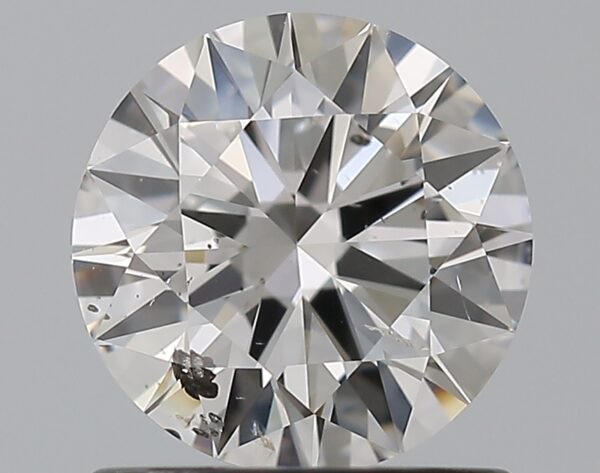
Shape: round
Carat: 1
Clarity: SI2
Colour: G
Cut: EX
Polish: EX
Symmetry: VG
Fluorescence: F
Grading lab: GIA
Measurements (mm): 6.44 x 6.49 x 3.91